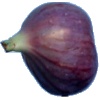
Label: Fig 1